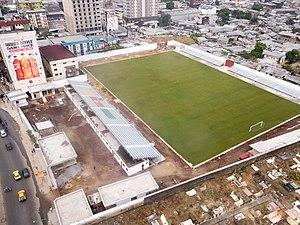
Vue aérienne du stade Mbappé Léppé à Douala (Cameroun).
Le stade Mbappé Léppé, anciennement stade Akwa, est un stade de football de la ville de Douala, au Cameroun.
La ville de Douala, capitale économique du Cameroun, compte environ 120 quartiers répartis en 6 arrondissements. Chaque quartier est en soi une ville dans la ville.